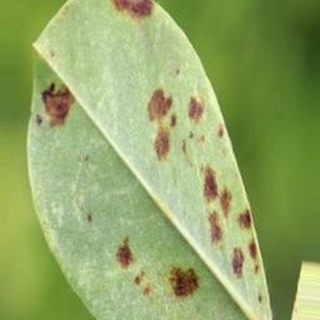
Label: groundnut_rust